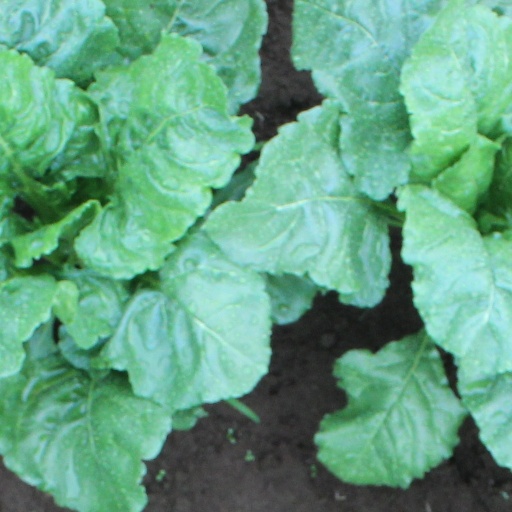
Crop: sugar beet